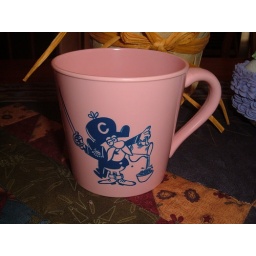
This is very cool, made by Lenox, this pink plastic cup features cereal character Cap'n Crunch.